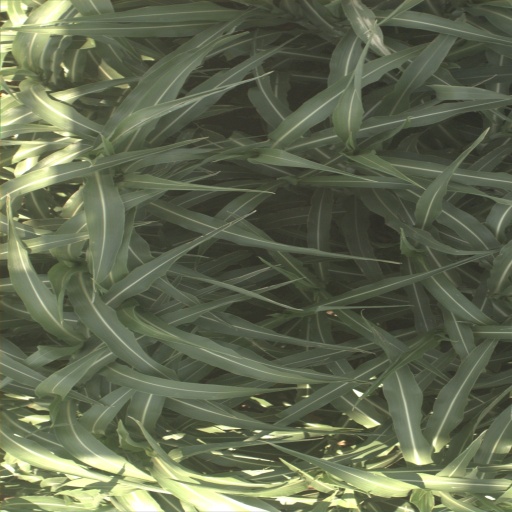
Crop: sorghum